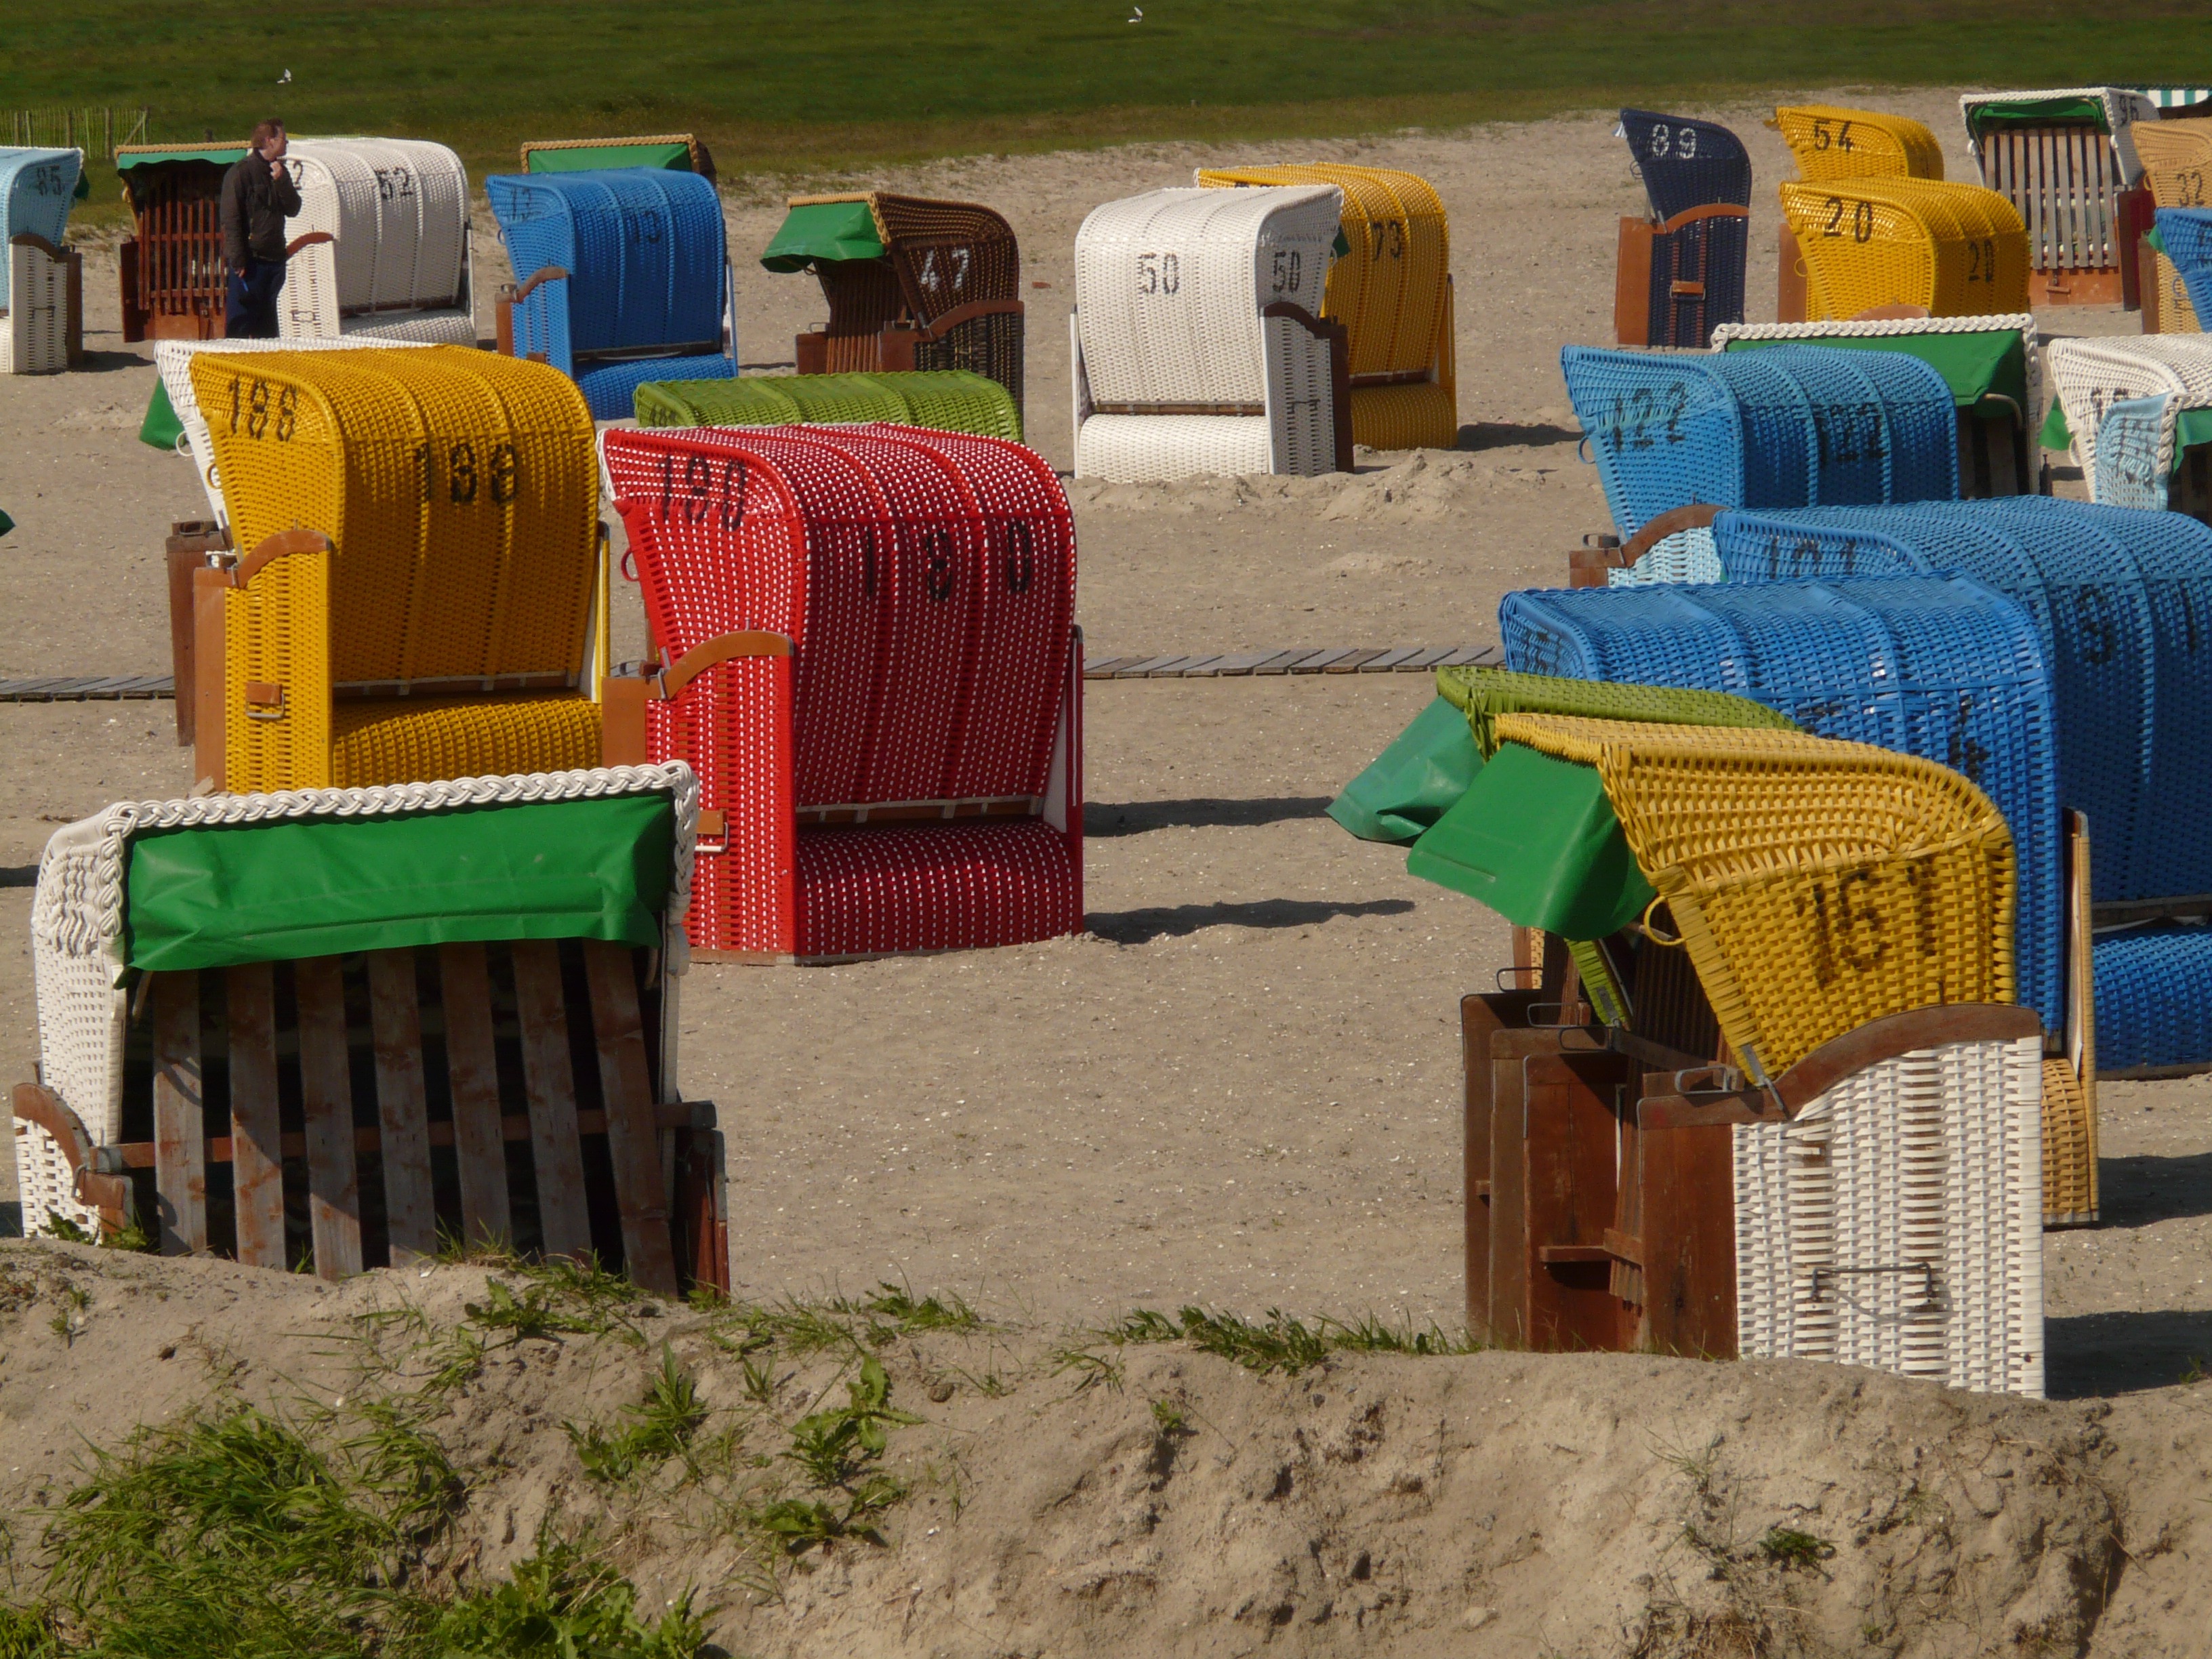
beach, sand, city, wall, waste, north sea, clubs, wind protection, human settlement